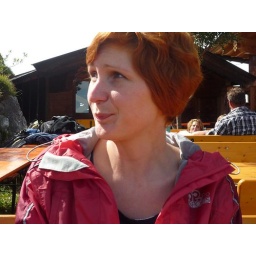
At the very top of the mountain (1563 m) & still alive but very red in many means